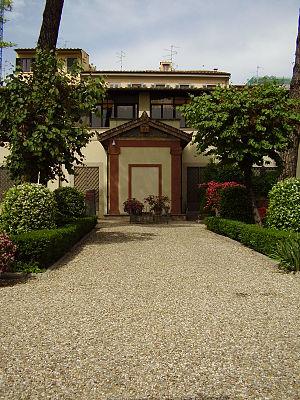
Le Musée archéologique national de Florence se trouve dans un palais construit en 1620 par Giulio Parigi pour être la résidence de la princesse Marie-Madeleine d'Autriche, sur la place Santissima Annunziata.